Invasion of the Pod People

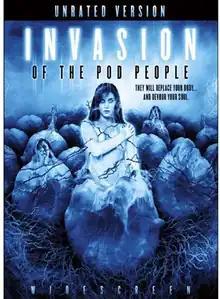

Invasion of the Pod People (released in some countries as Invasion: The Beginning) is a 2007 science-fiction film produced by The Asylum.